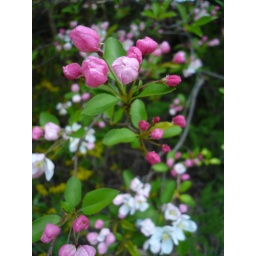
this volunteer cherry tree sprang up along the bank of the road in our front yard